The Lime Twig

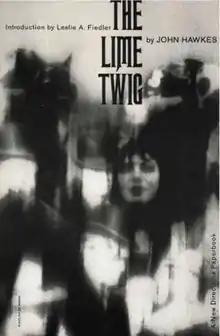
First edition

The Lime Twig is a 1961 experimental novel by American writer John Hawkes.